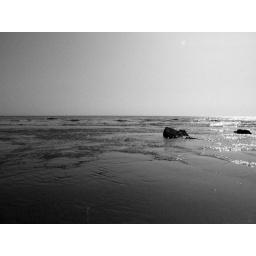
I changed this to black and white and played with the levels in photoshop.